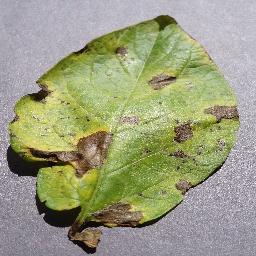
Label: Potato___Early_blight